French Army

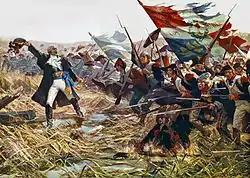
The French Revolutionary Army at the Battle of Jemappes (1792)

The French Revolution caused the Army to lose most of its officers to aristocratic flight or the guillotine, and thus it became demoralised and ineffective. The revolutionary militias of Sans-culottes, and the bourgeoise National Guard formed the nucleus of the French Revolutionary Army alongside the remnants of the dissolved Royal French Army; it was created following the storming of the Tuileries palace, where the French National Guard joined the revolt, the loyal Swiss Guards were massacred and the King was deposed.